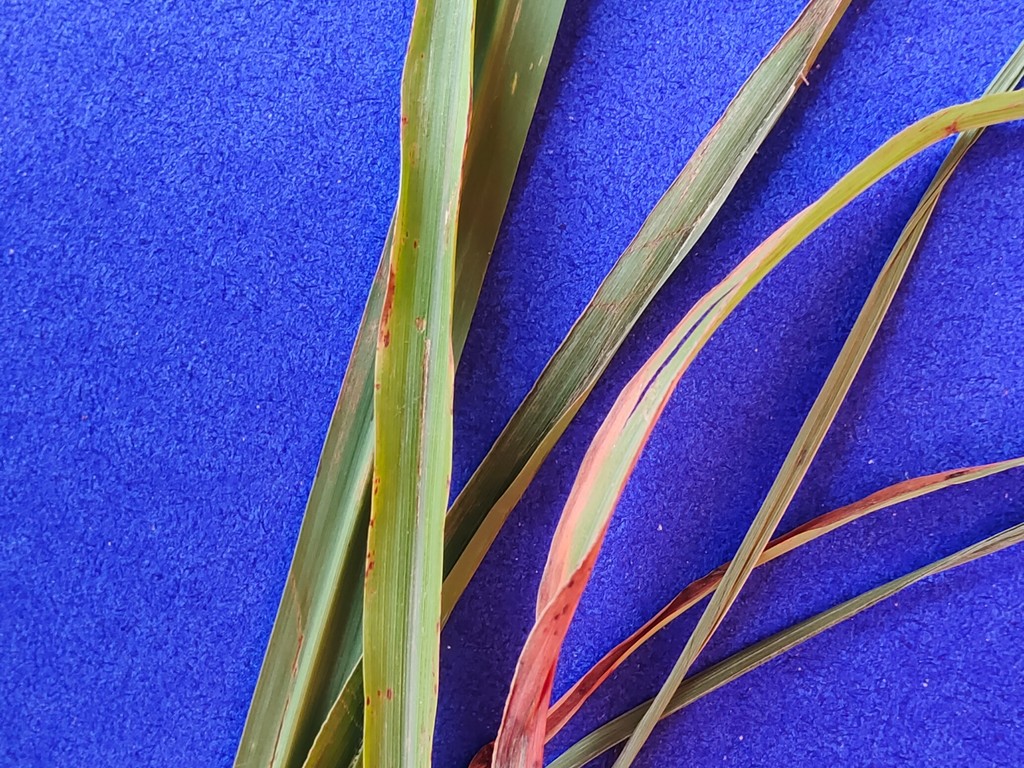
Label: Unhealthy